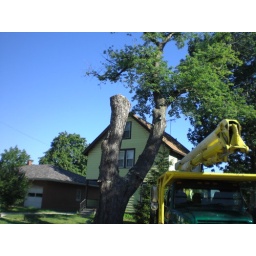
This tree had a limb that was hanging over the house two doors down from me.